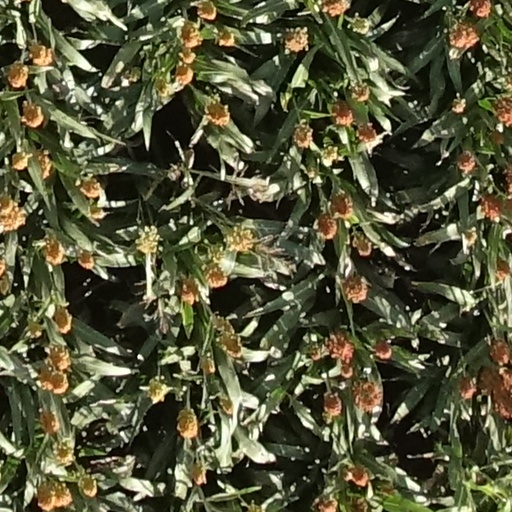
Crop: sorghum